Park51

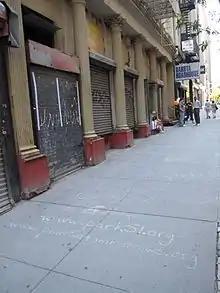
Slogans drawn by supporters on the pavement in front of the former Burlington Coat Factory, in 2010

45–47 Park Place was constructed between 1857 and 1858, in the Palazzo style architecture.